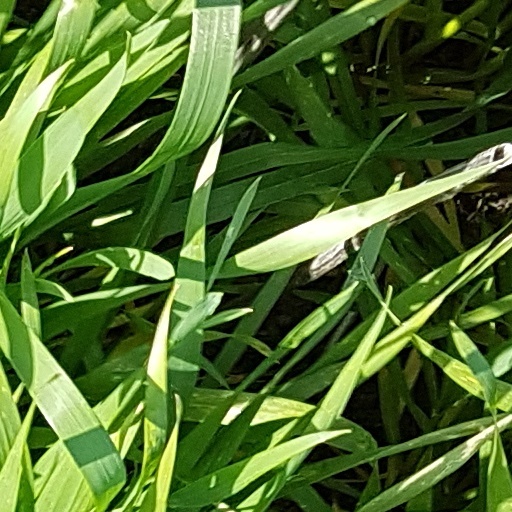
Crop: wheat